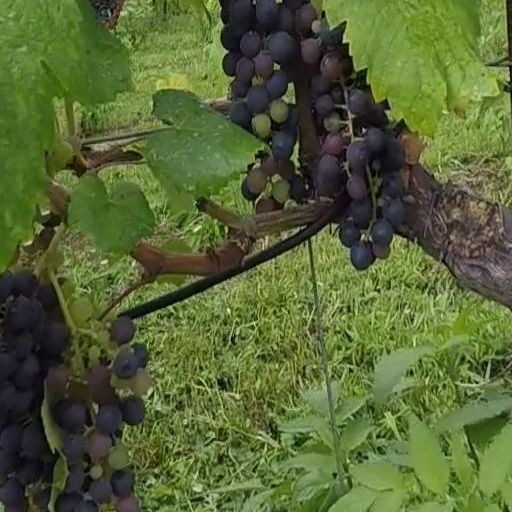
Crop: grape